Veliki Draški vrh

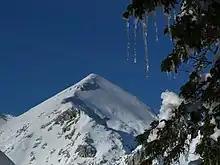
Veliki Draški vrh in 2014

In the August 2023 floods in North and Central Slovenia, two Dutch men, aged 52 and 20, who had hiked to Mount Veliki Draški vrh, were killed.